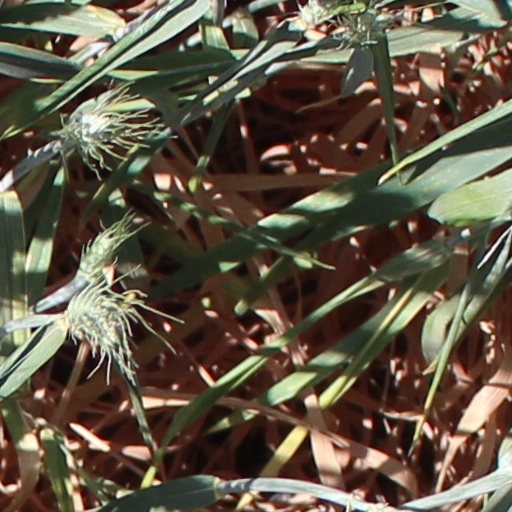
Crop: wheat